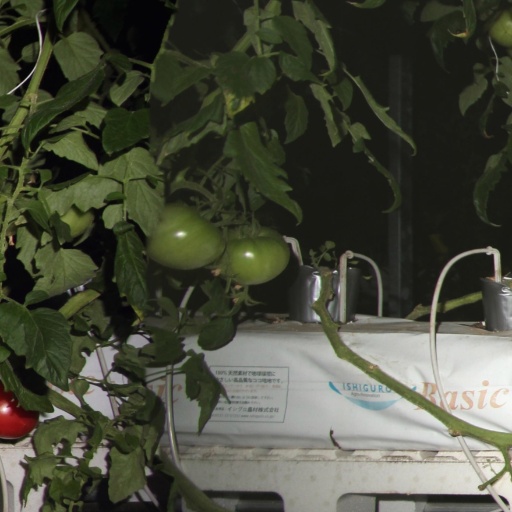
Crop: tomato